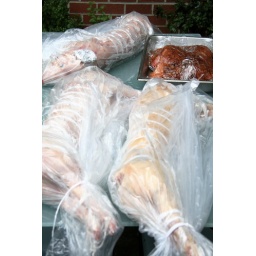
3 pigs in bags